Messezentrum Nuremberg

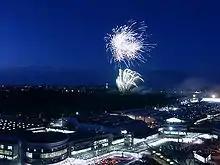
Messezentrum Nuremberg during the Nuremberg International Toy Fair

Messezentrum Nuremberg is a convention center located in Nuremberg, Germany, which opened in 1974. It is owned and operated by the NürnbergMesse company. The site features 170,000 m of display area that extends over 15 exhibition halls, including Frankenhalle. Notable artists that have performed at the center include Led Zeppelin, AC/DC, Black Sabbath, Rainbow and Genesis.